This Is Your Day

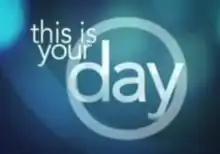
Program intertitle

This is Your Day is a Christian television show hosted by Pastor Benny Hinn. The program began airing in 1990 and is a half-hour long. It was broadcast several times a week in the United States and globally by the Trinity Broadcasting Network (TBN), INSP Networks, The God Channel and various local affiliates to an estimated four million followers. However, TBN dropped the program in 2016, and Daystar stopped airing it in 2017. As of April 2025, Hinn's website lists Kenneth Copeland's Victory Channel as the only network broadcasting "This Is Your Day", with a single weekly airing.